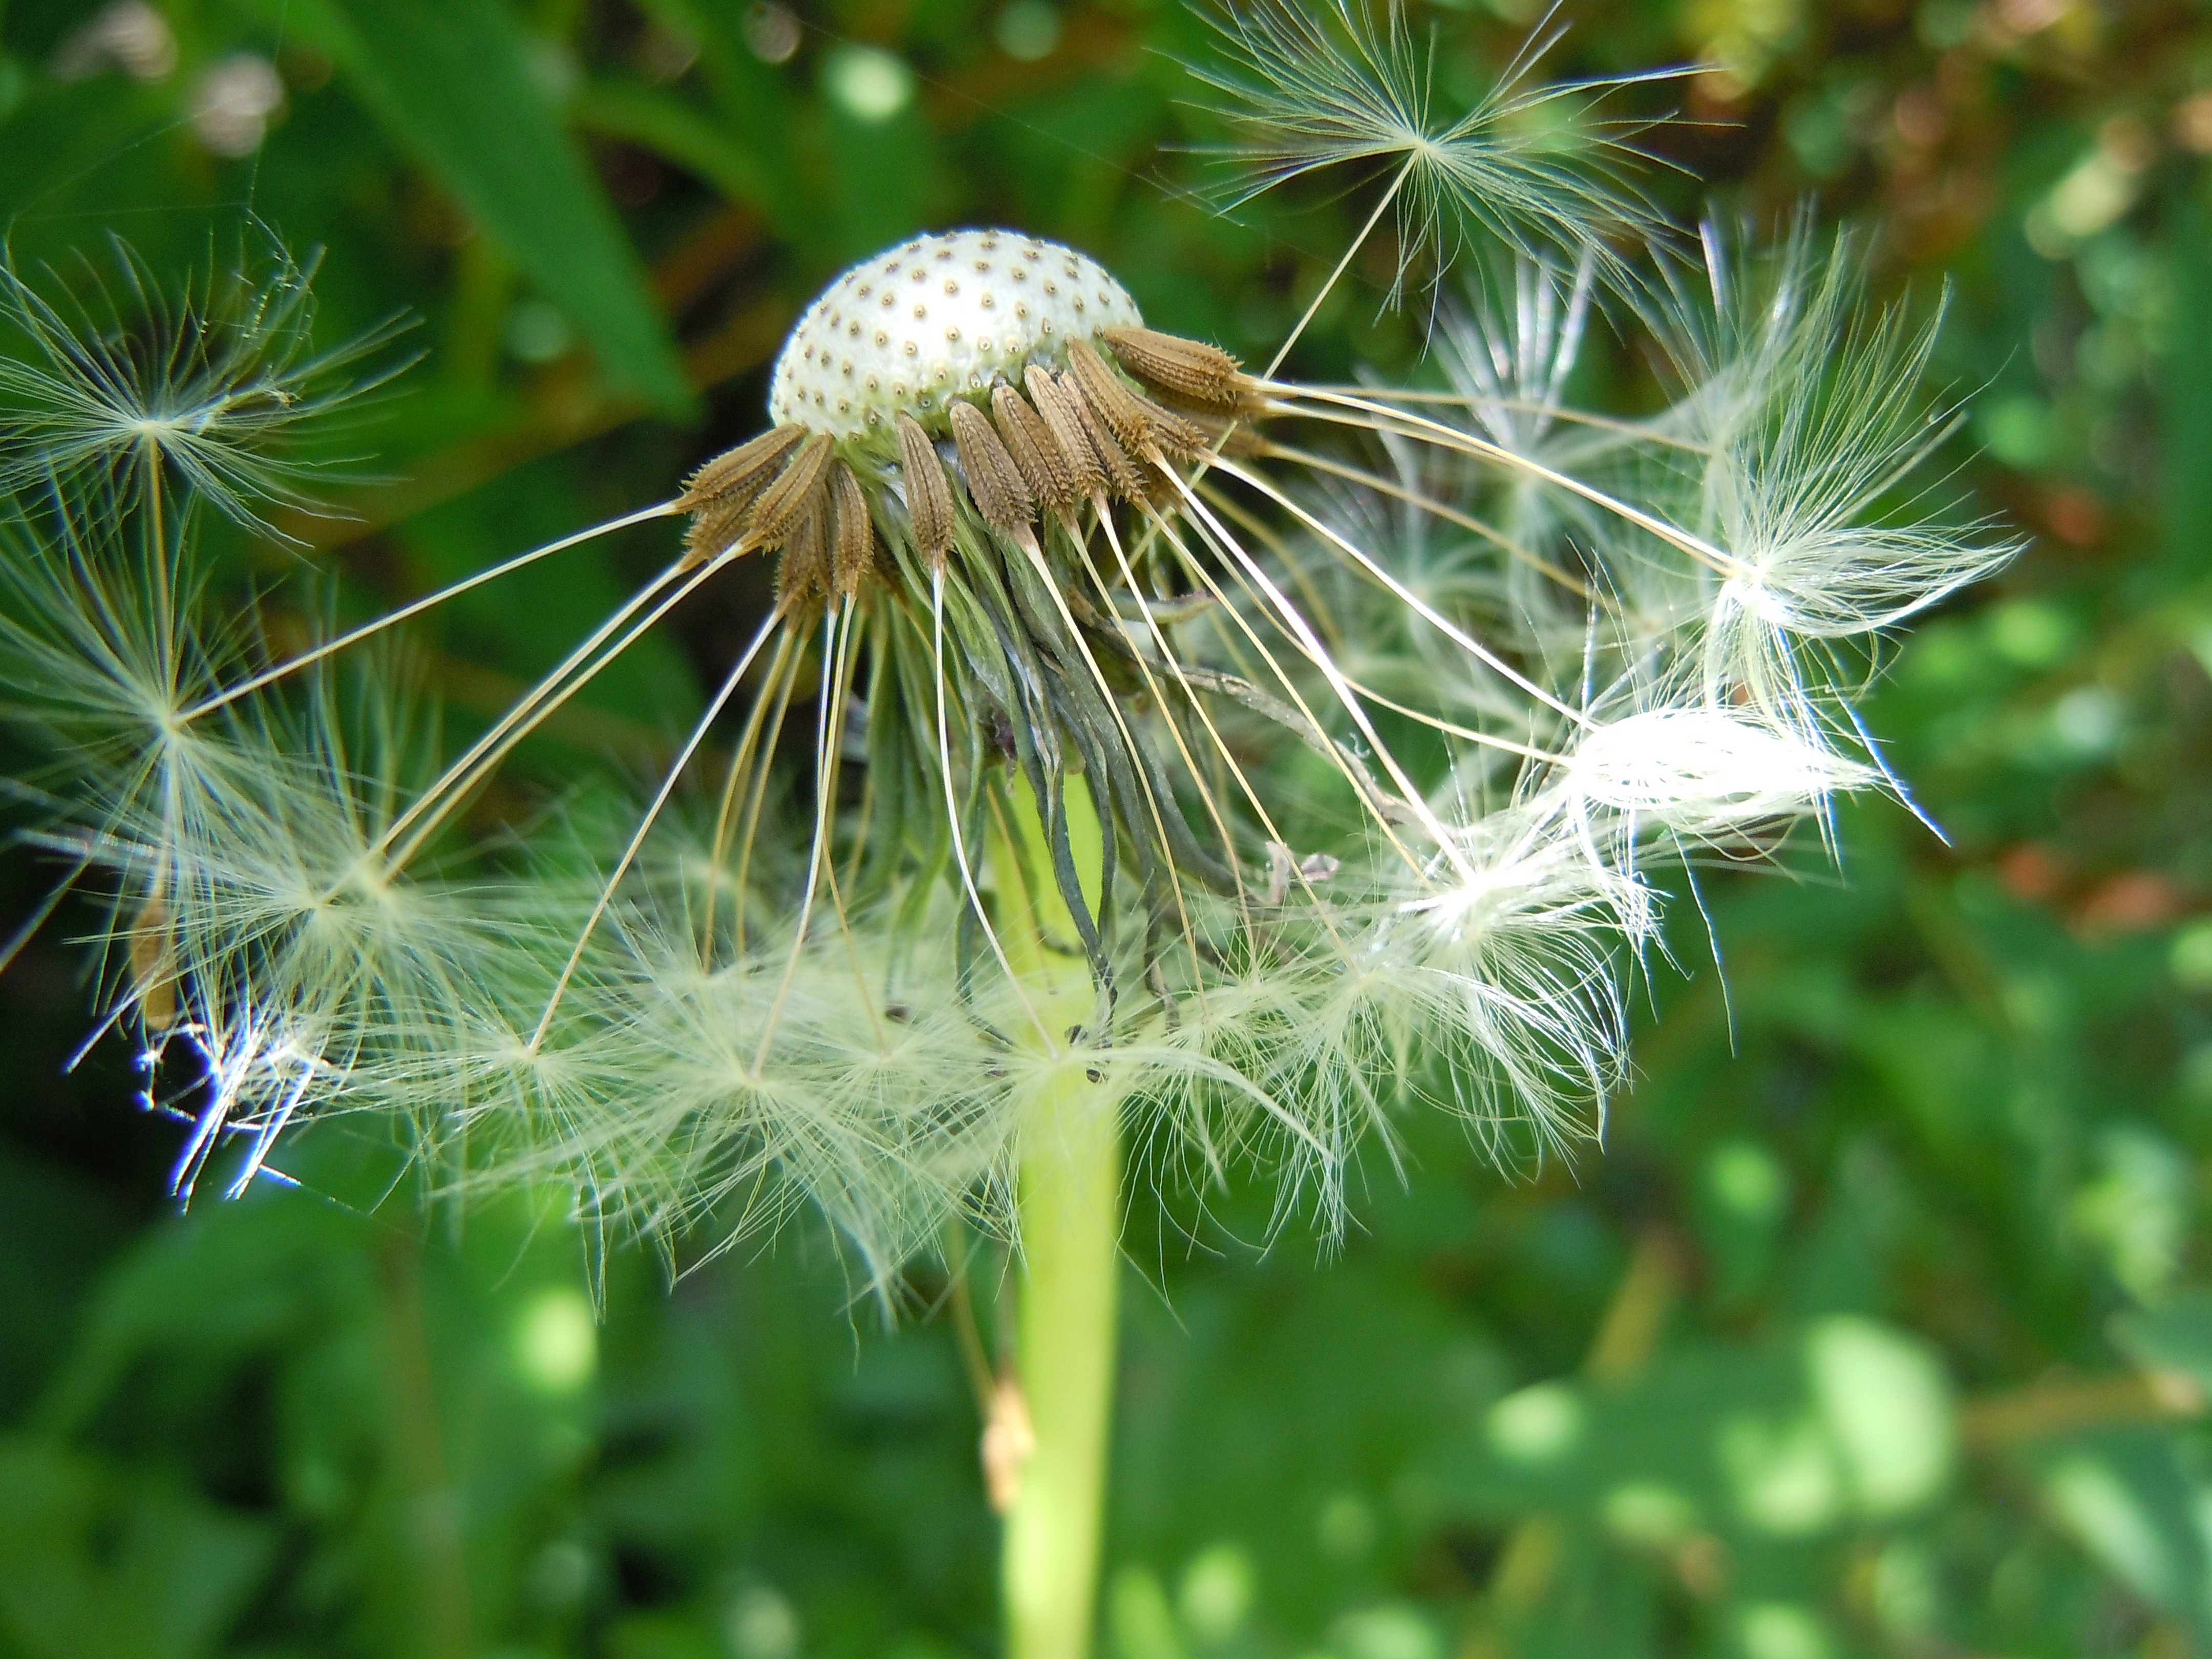
nature, grass, branch, plant, photography, meadow, dandelion, flower, green, produce, botany, close, flora, wildflower, close up, seeds, thistle, macro photography, flowering plant, daisy family, silybum, gone with the wind, grass family, plant stem, land plant, thorns spines and prickles